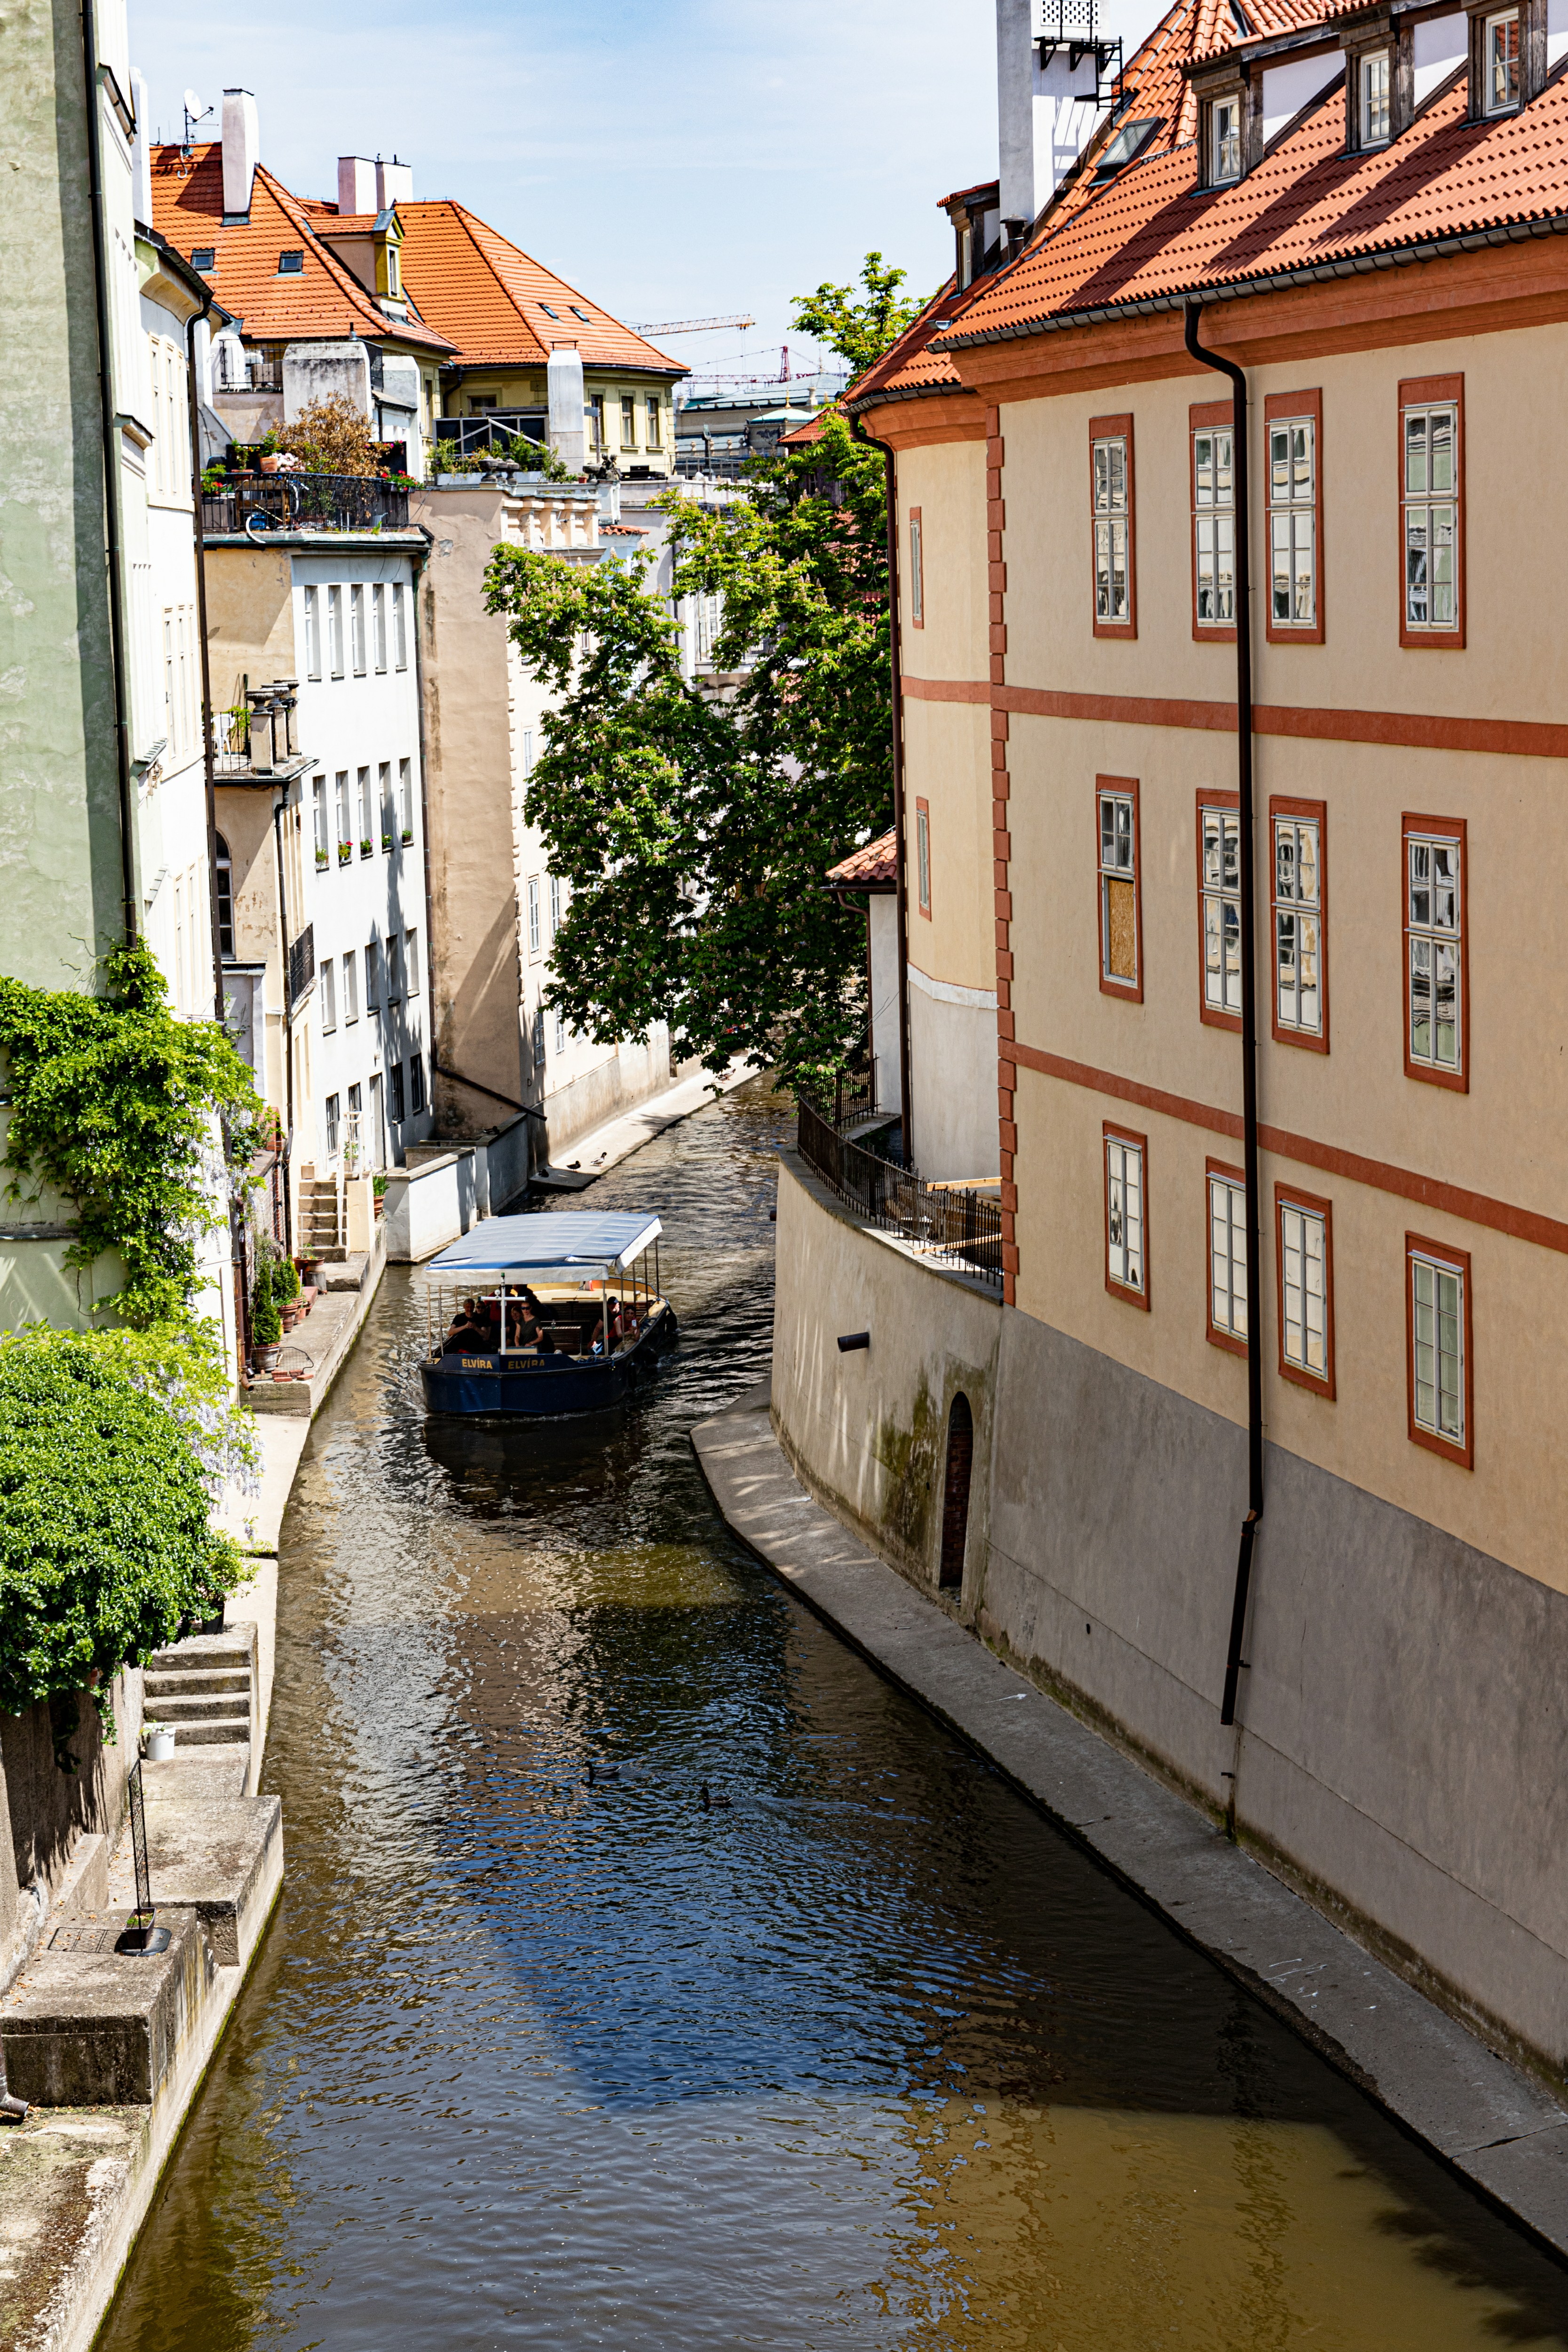
prague, water, building, plant, window, sky, infrastructure, house, tree, boat, body of water, watercourse, vehicle, waterway, city, urban design, facade, road, fixture, watercraft, canal, street, mixed use, channel, apartment, reflection, tourism, houseplant, art, village, suburb